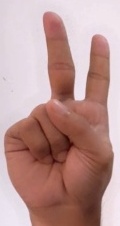
ASL sign: 2